Letterman Army Hospital

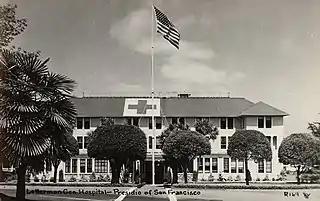
Letterman General Hospital

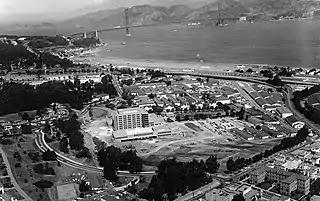
Letterman Army Medical Center in 1968 (Note the new hospital building under construction).

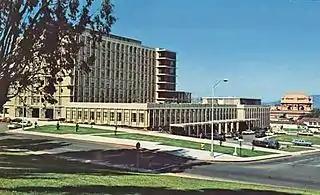
Postcard showing the new Letterman Army Medical Center (LAMC) in the 1970s.

The Letterman Army Hospital, established around 1898 and redesignated as the Letterman Army Medical Center (LAMC) in 1969, was a US Army facility at the Presidio of San Francisco in San Francisco, California, US. It was decommissioned in 1994. Some of the original 1898 buildings still exist and now house the Thoreau Center for Sustainability. The Letterman Army Medical Center built in the 1960s era was demolished to make way for Letterman Digital Arts Center.